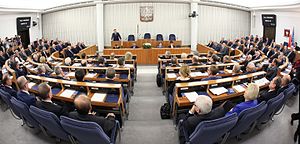
Republikken Polens senat
Senatet er andenkammeret i Republikken Polens parlament, hvor førstekammeret kaldes Sejm. Senatet står hierarkisk over Sejm. Det består af 100 medlemmer og ledes af en Marskal. Senatorer vælges for 4 år ved et blokvalgssystem.